Fabio Lagonissa

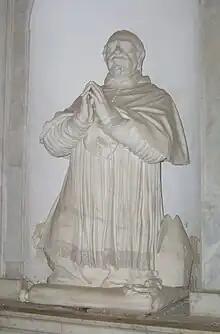
Funeral monument

Lagonissa was born in Naples in 1584, or possibly 1585, a son of Giovanni Battista Lagonissa and Feliciana Caracciolo. After studying civil and canon law at the University of Naples he went to Rome and was appointed a referendary of the Apostolic Signatura. From 1614 to 1619 he was inquisitor of Malta and consultor to the Holy Office. On 21 February 1622 he was consecrated archbishop of Conza, but remained active in the papal curia. He accompanied Francesco Barberini on his unsuccessful mission to Spain in 1625–26.